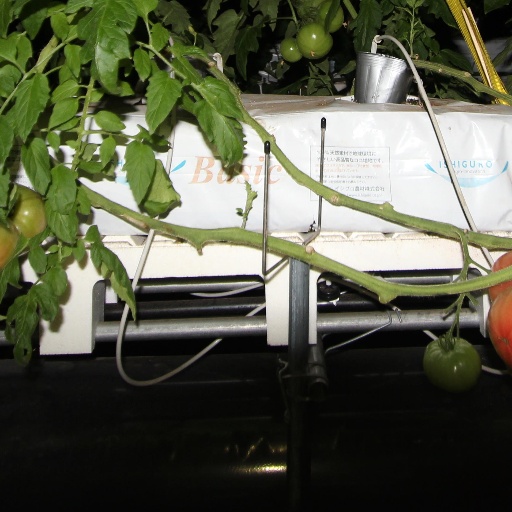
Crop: tomato